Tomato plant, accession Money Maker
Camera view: horizontal (90 deg, fisheye); turntable rotation: 270 degrees
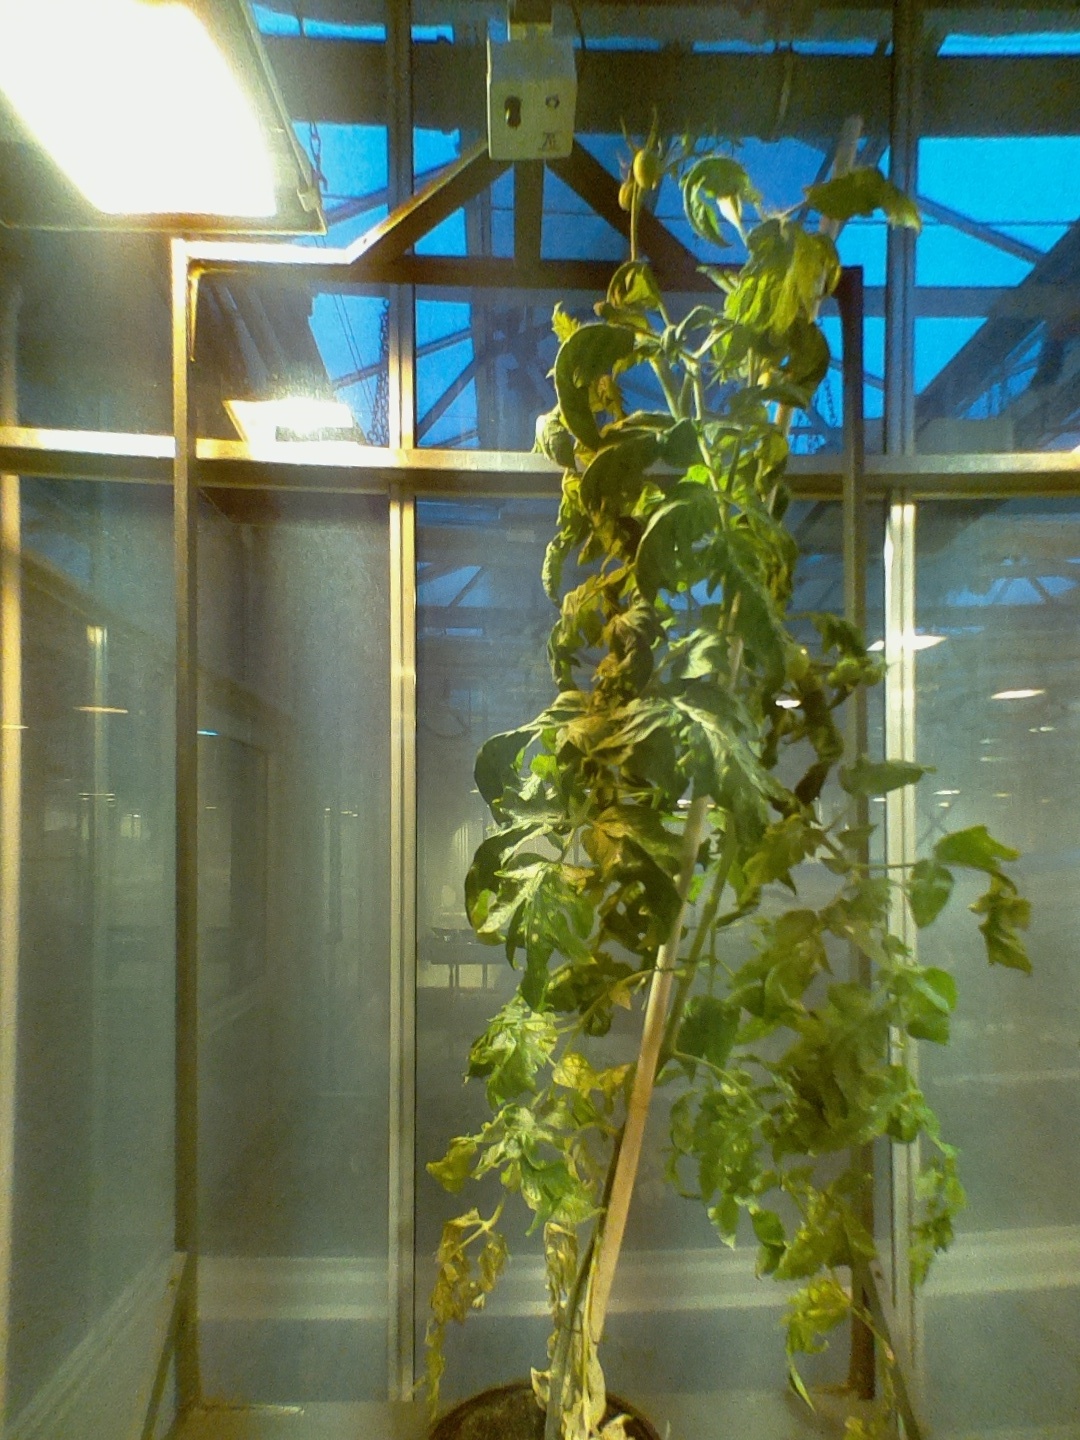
BBCH growth stage 73: 30%-40% of final fruit size